African Union Mission to Somalia

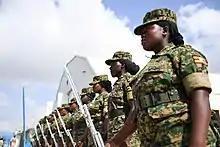
AMISOM soldiers at the 2012 Female Peacekeepers' Conference

IGASOM was expected to eventually reach 8,000 troops, with an expected cost of $335 million for the first year. According to UN Security Council Resolution 1725, states bordering Somalia would not be eligible to deploy troops under IGASOM. The remaining (non-bordering) IGAD member nations include Sudan, Eritrea, and Uganda. Because of the objection of the burden falling on these three nations alone (and the rivalry between Ethiopia and Eritrea), the mission was expanded to include other member states of the African Union.